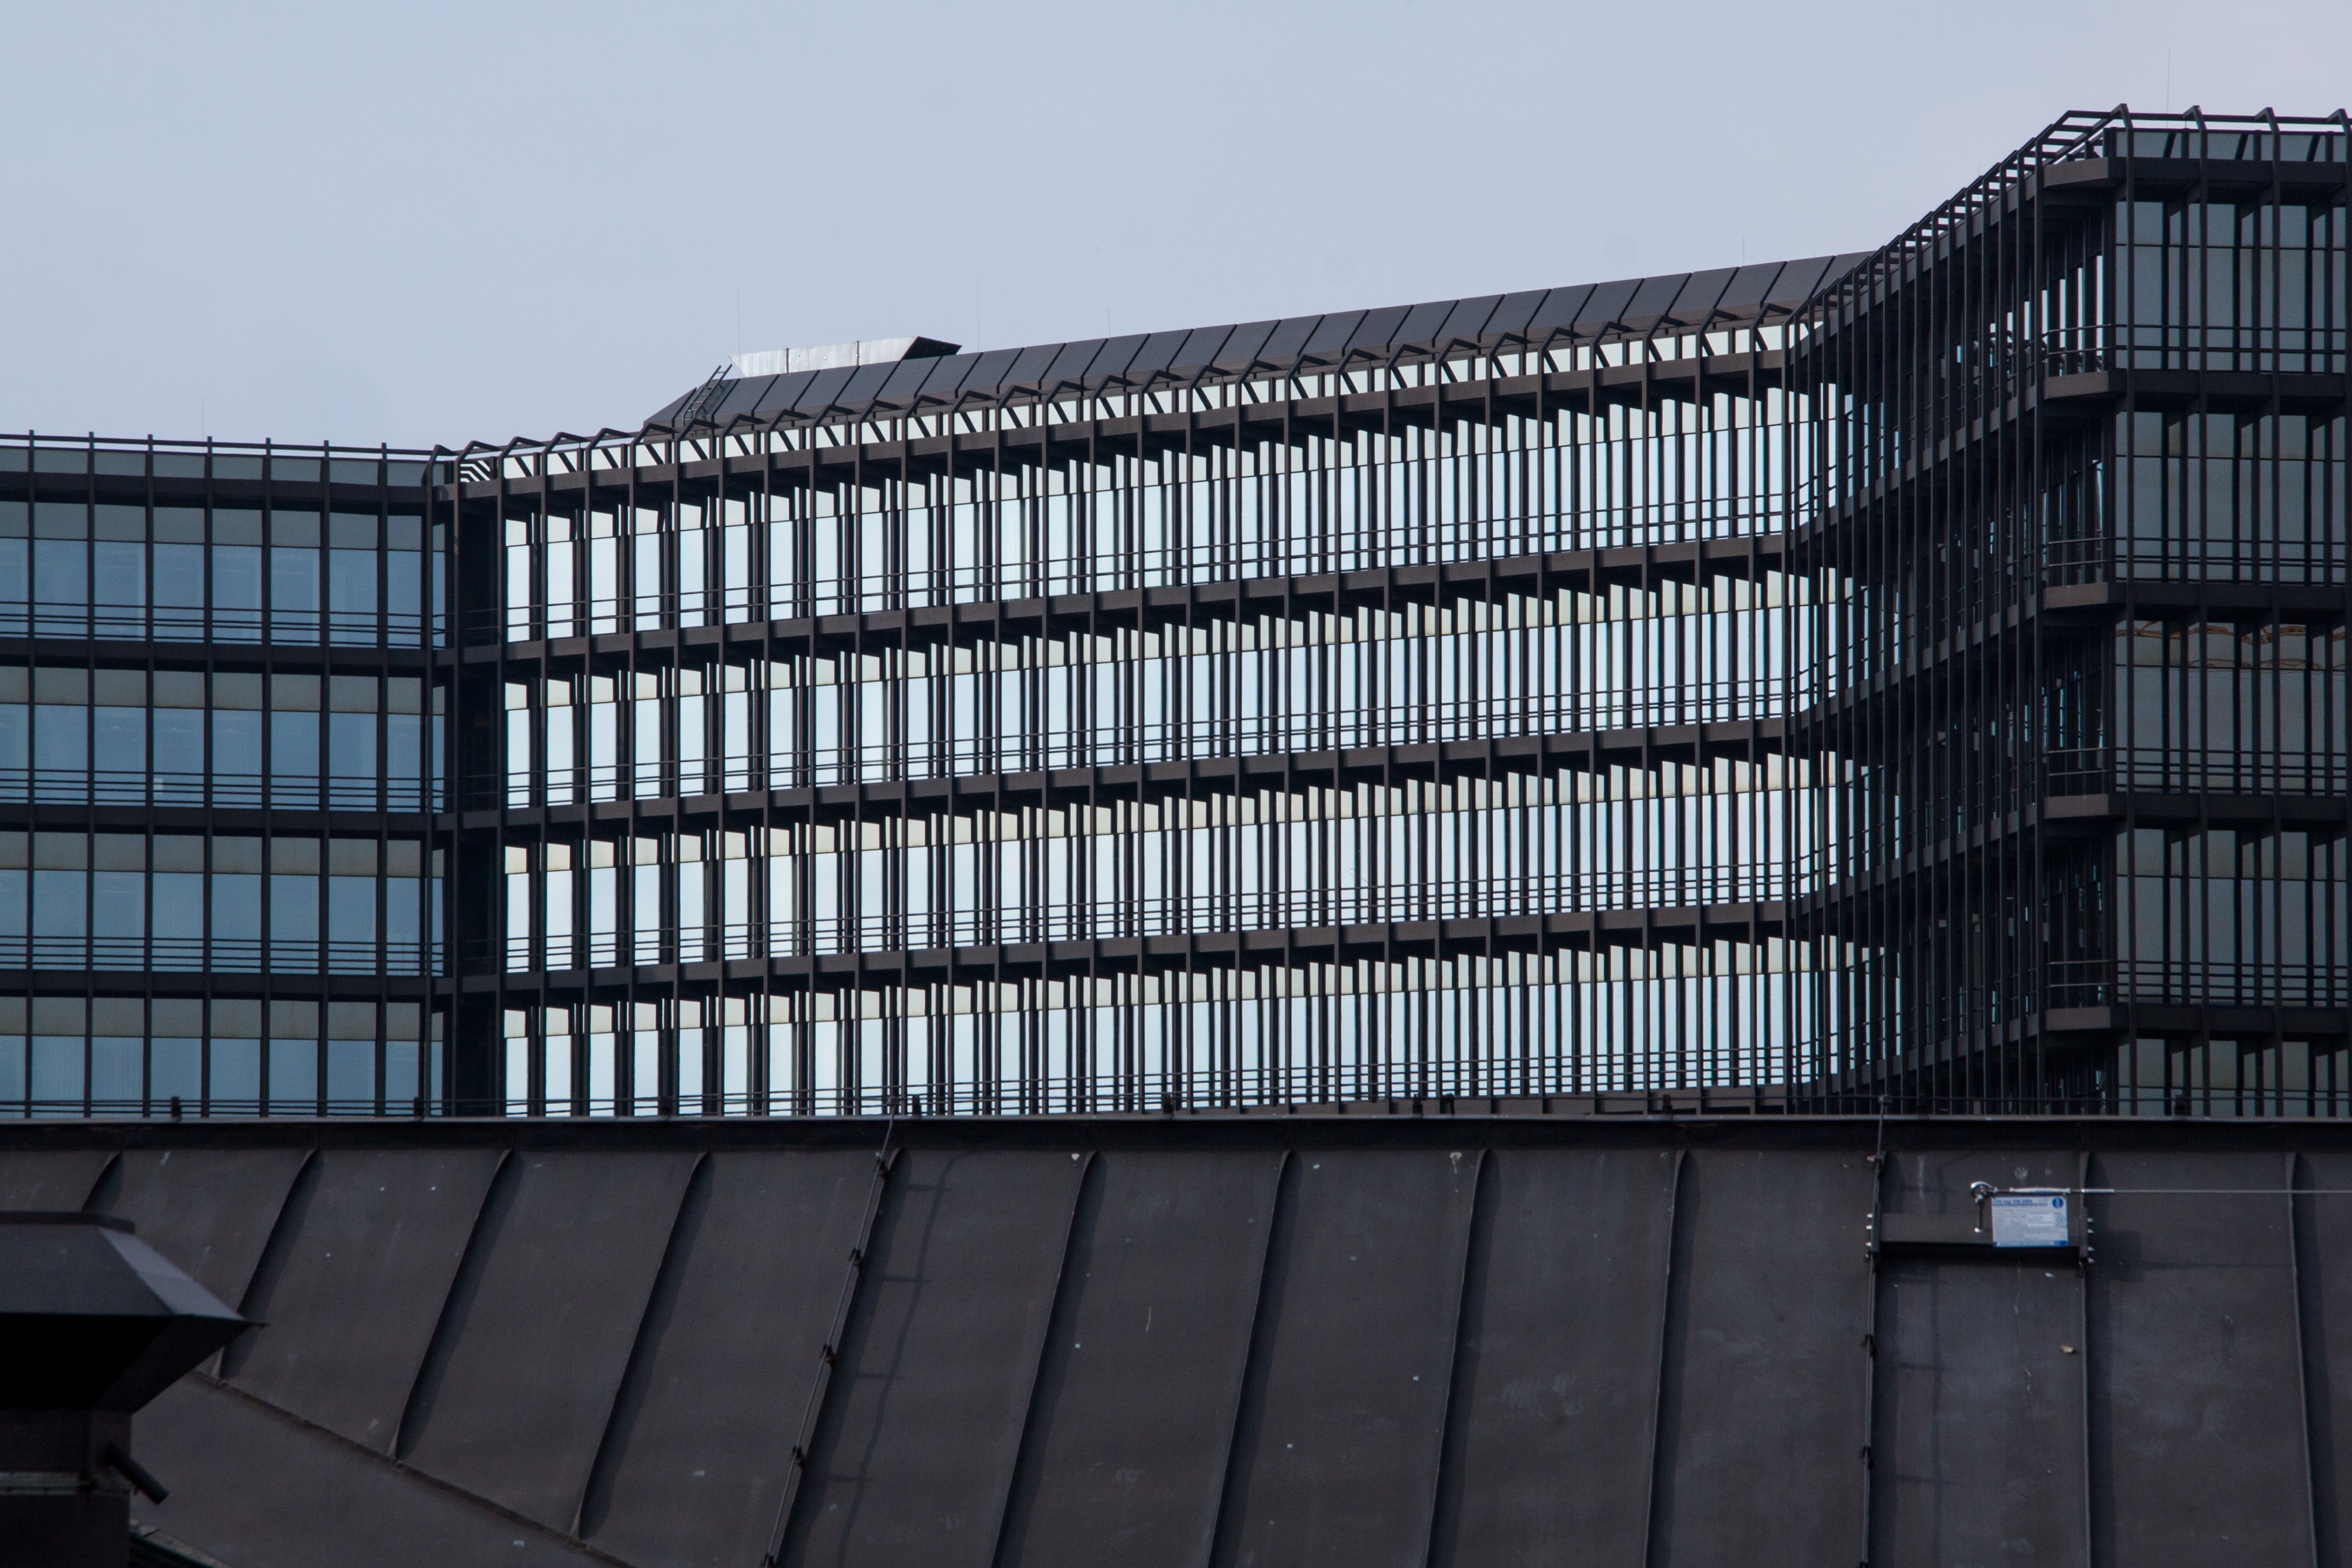
fence, architecture, structure, glass, roof, skyscraper, steel, line, facade, stadium, tower block, authority, outdoor structure, may refer to, european patent office, german patent office, trademark office